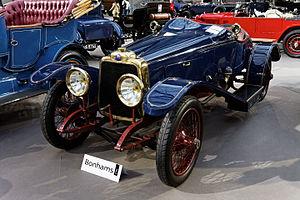
Mors est un constructeur pionnier de l'automobile français parisien entre 1895 et 1925. Il fut célèbre au début du XXᵉ siècle pour ses nombreux succès sportifs entre 1899 et 1904, rivalisant alors souvent avec Panhard sur route. Mors est dirigé par André Citroën à partir de 1908 puis absorbé par Citroën à sa fondation en 1919.